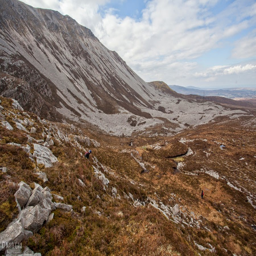
men hiking down a hill beside mountain